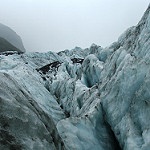
Scene: Outdoor